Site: brandenburg
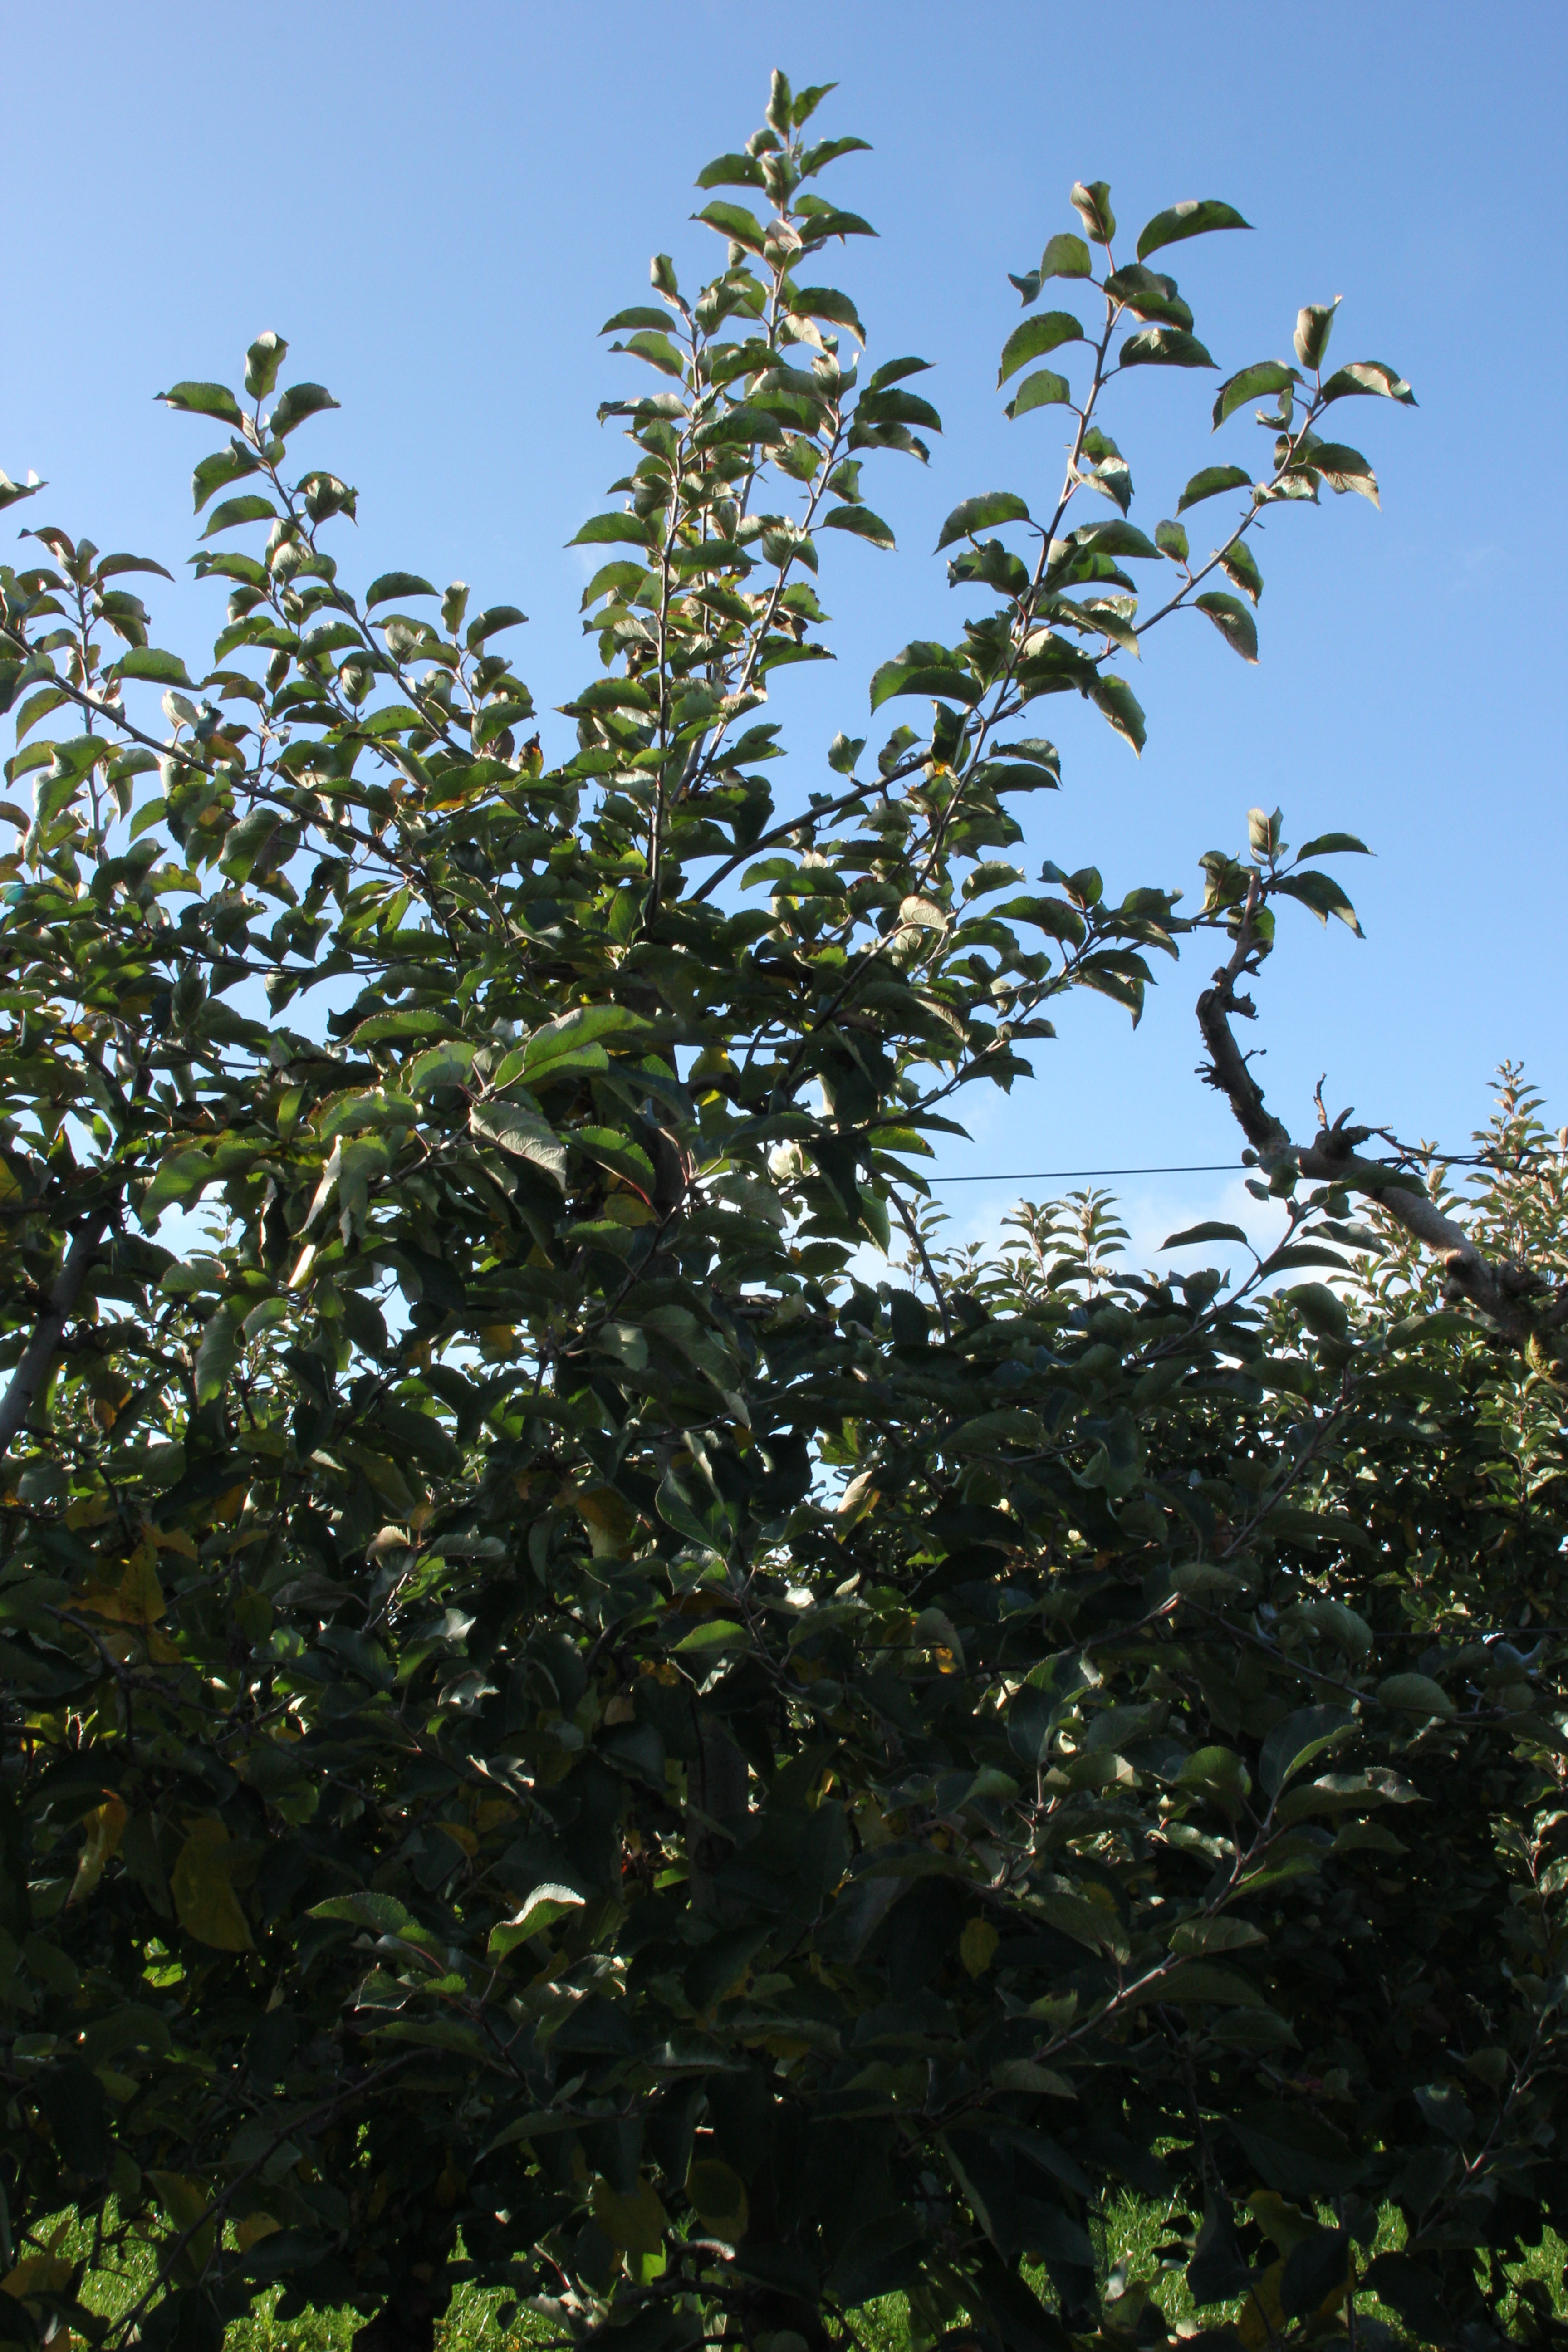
Growth stage (BBCH 91): Senescence, beginning of dormancy